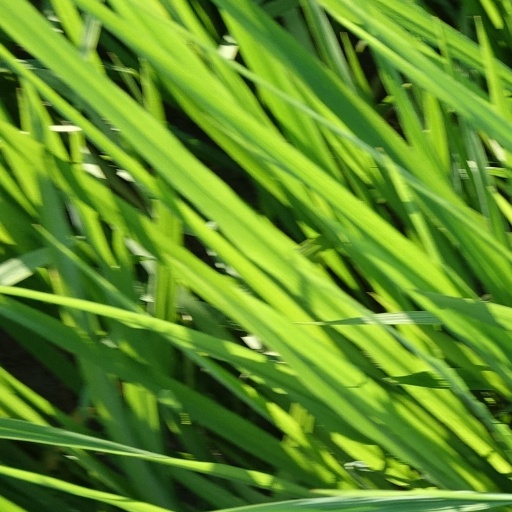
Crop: rice